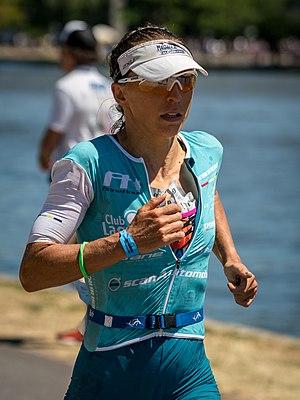
Anne Haug Ironman Allemagne 2018
Anne Haug ne le 20 janvier 1983 à Bayreuth en Allemagne est une triathlète et duathlète professionnelle, vice-championne du monde des séries mondiales de triathlon en 2012 et championne du monde d'Ironman en 2019.
Ironman est dans le langage commun du triathlon le nom donné à l'un des plus longs formats de la discipline. D'une distance totale de 226 kilomètres, une compétition Ironman, « Homme de fer » en français, est une course multi-disciplinaire consistant à enchaîner 3,8 km de natation, 180,2 km de cyclisme puis un marathon. Cette appellation est associée au triathlon Ironman d'Hawaï originel créé en 1978 par John et Judy Collins, qui est depuis 1990 le championnat du monde d'Ironman. Ironman et Triathlon Ironman sont des noms déposés, propriétés de la World Triathlon Corporation. Cette société privée organise et décerne, chaque année, le titre de « champion du monde d'Ironman » à l'issue d'un circuit de courses qualificatives et d'une épreuve finale qui se déroule au mois d'octobre à Kailua-Kona, dans l'État d'Hawaï aux États-Unis. Sa devise, adoptée par tous les compétiteurs — les Ironmen —, est « Tout est possible ».